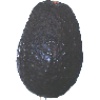
Label: Avocado ripe 1